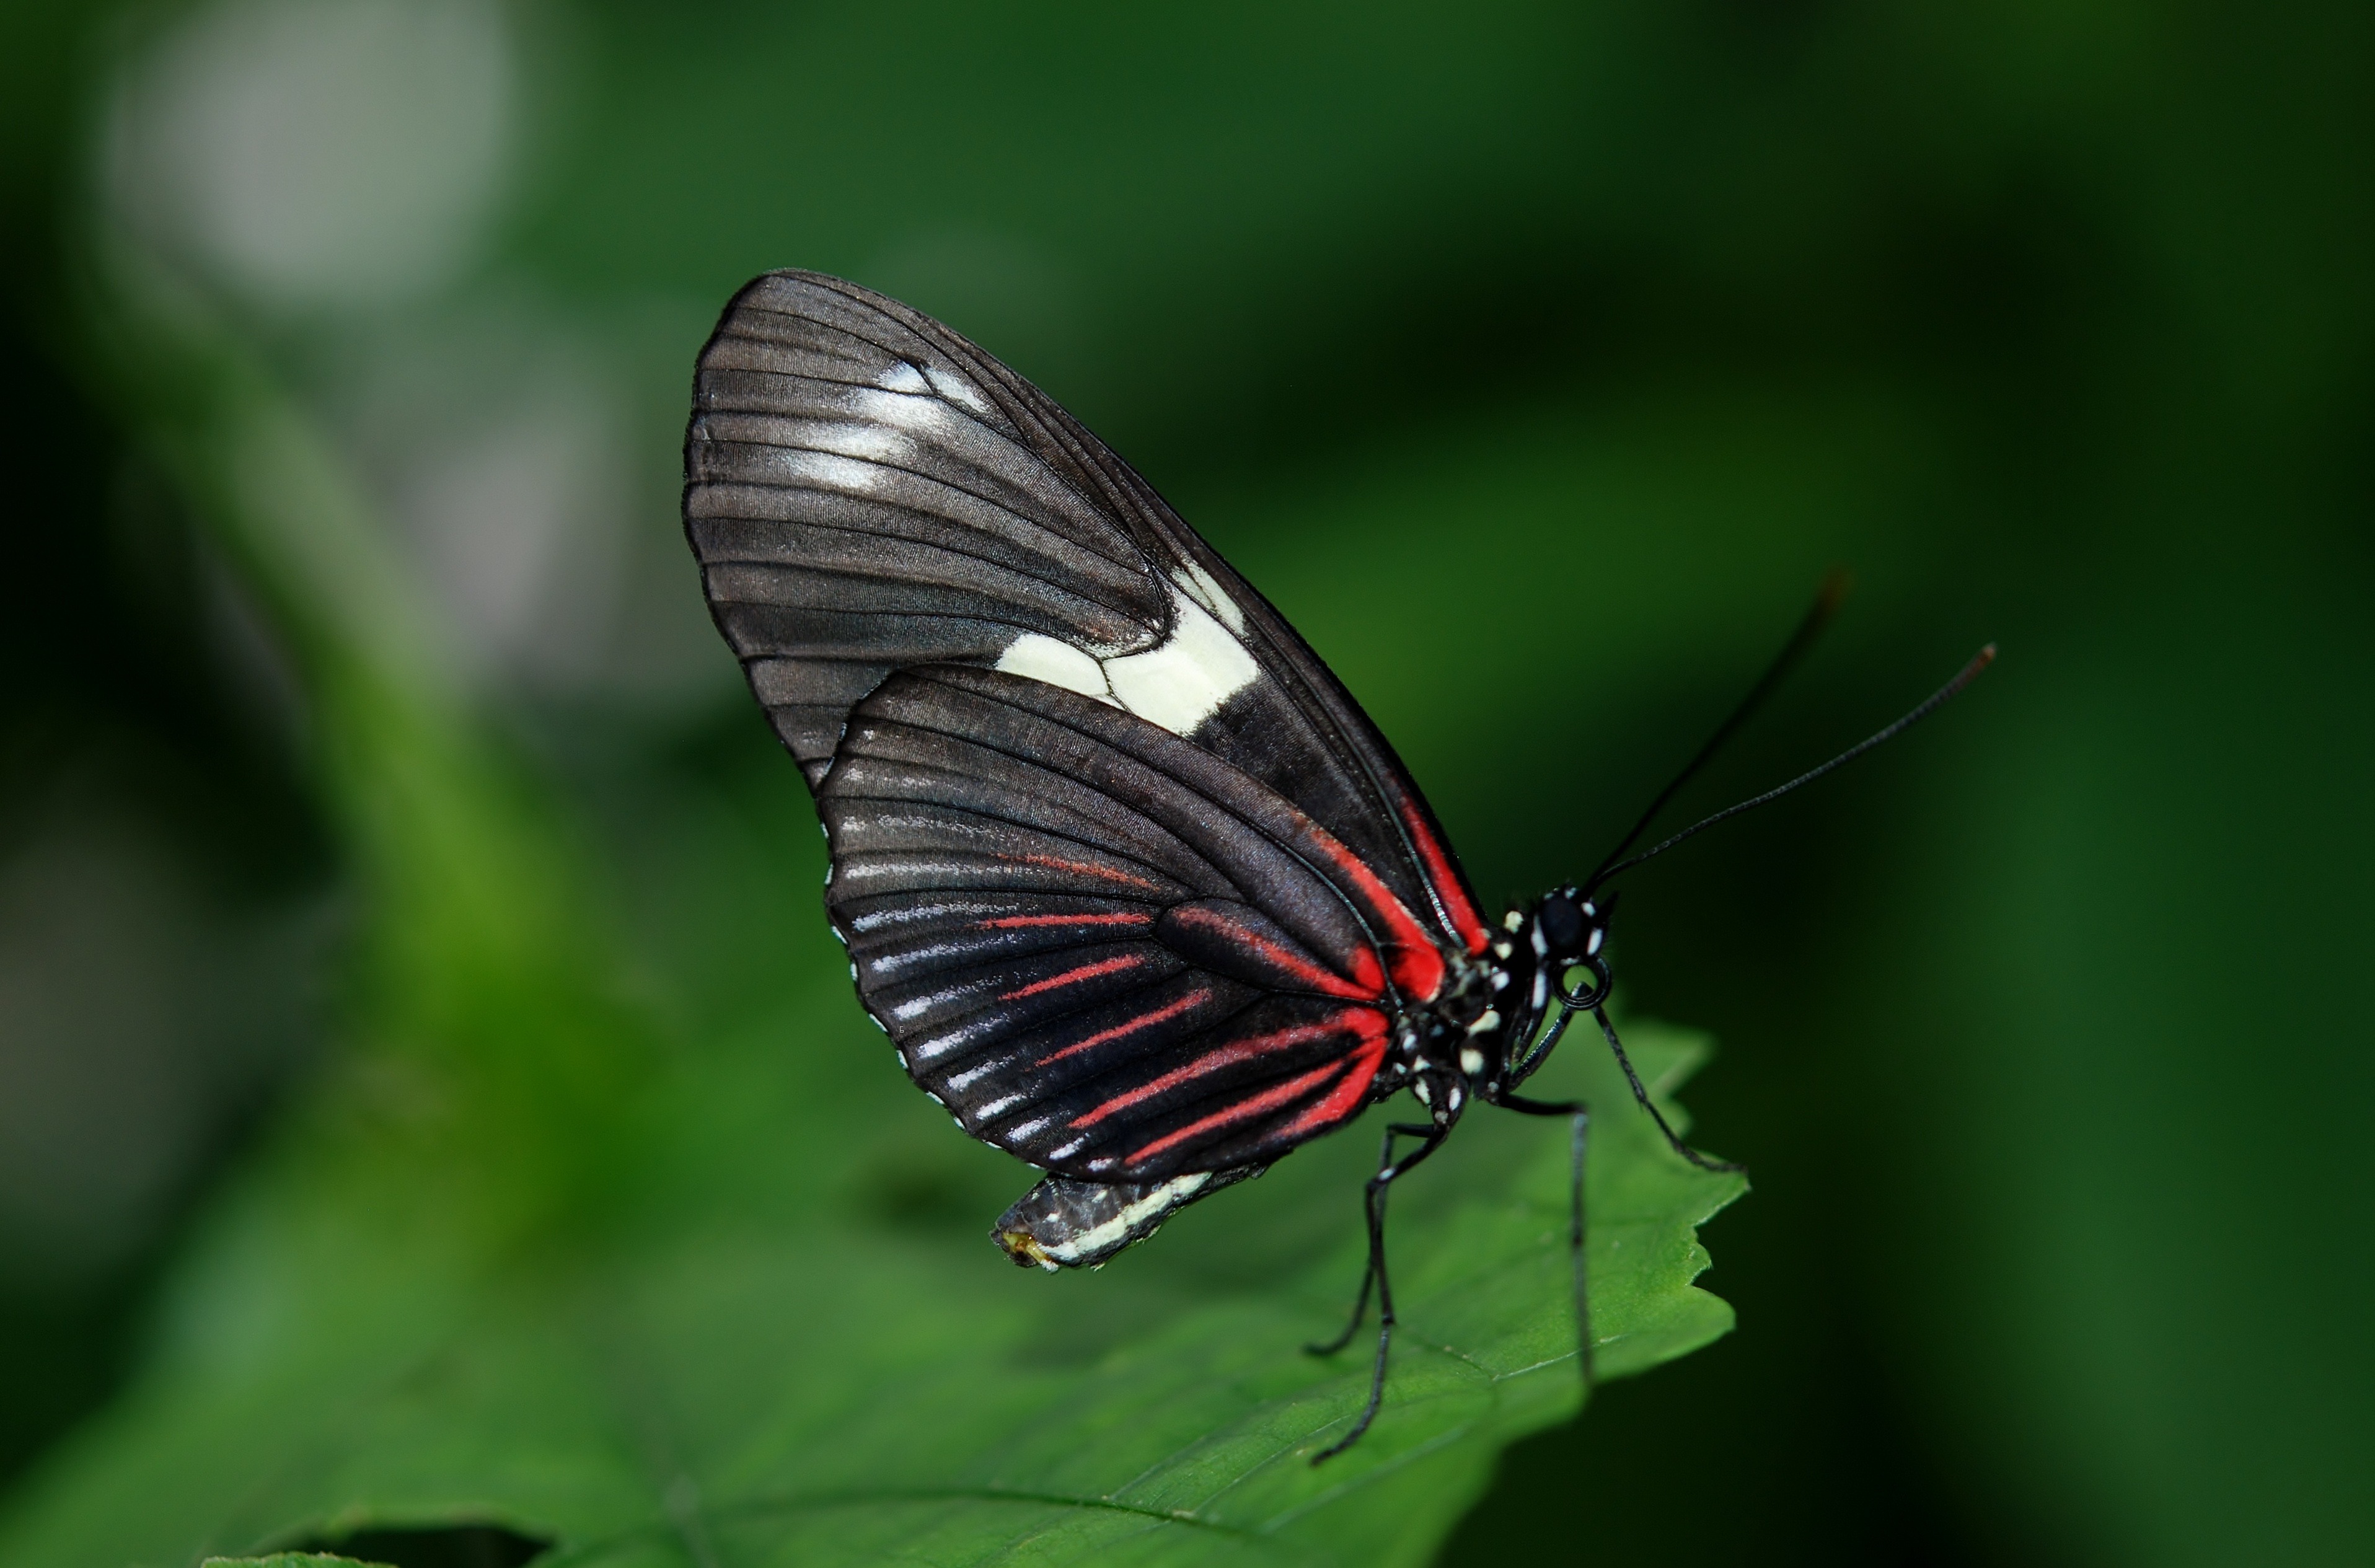
nature, wing, photography, leaf, flower, petal, animal, green, insect, butterfly, black, fauna, invertebrate, close up, wings, nectar, pieridae, macro photography, arthropod, pollinator, moths and butterflies, lycaenid, brush footed butterfly, colias, papilio rumanzovia